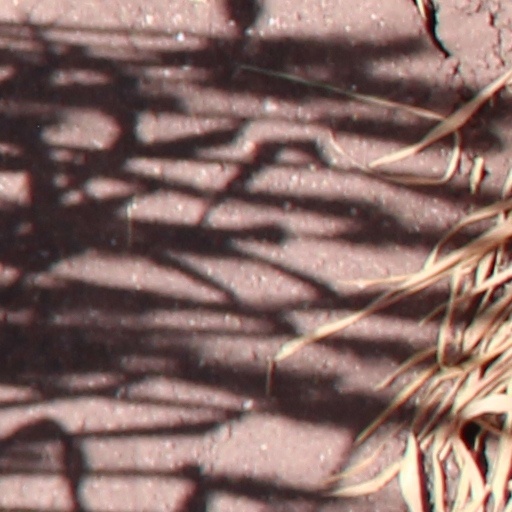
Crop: wheat